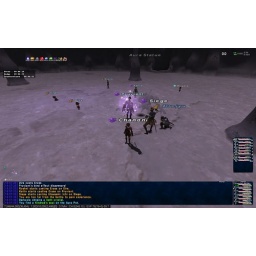
The members on screen are at diorite farm at ullikummi pop. Other within the alliance are at water farm and popped Brigandish Blade.